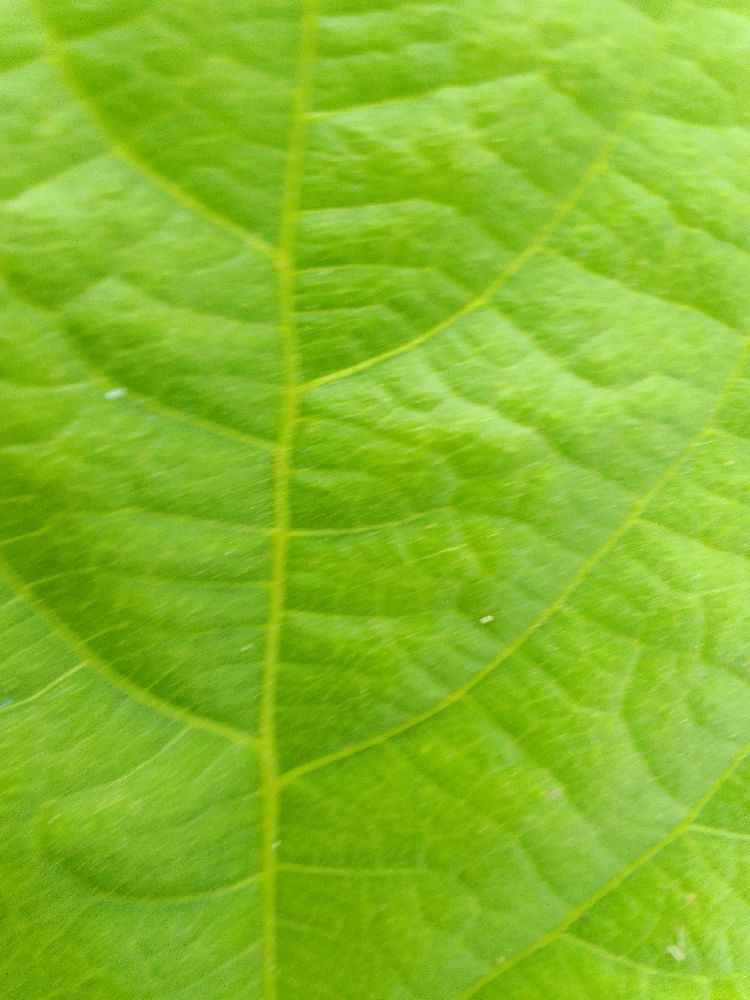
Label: healthy